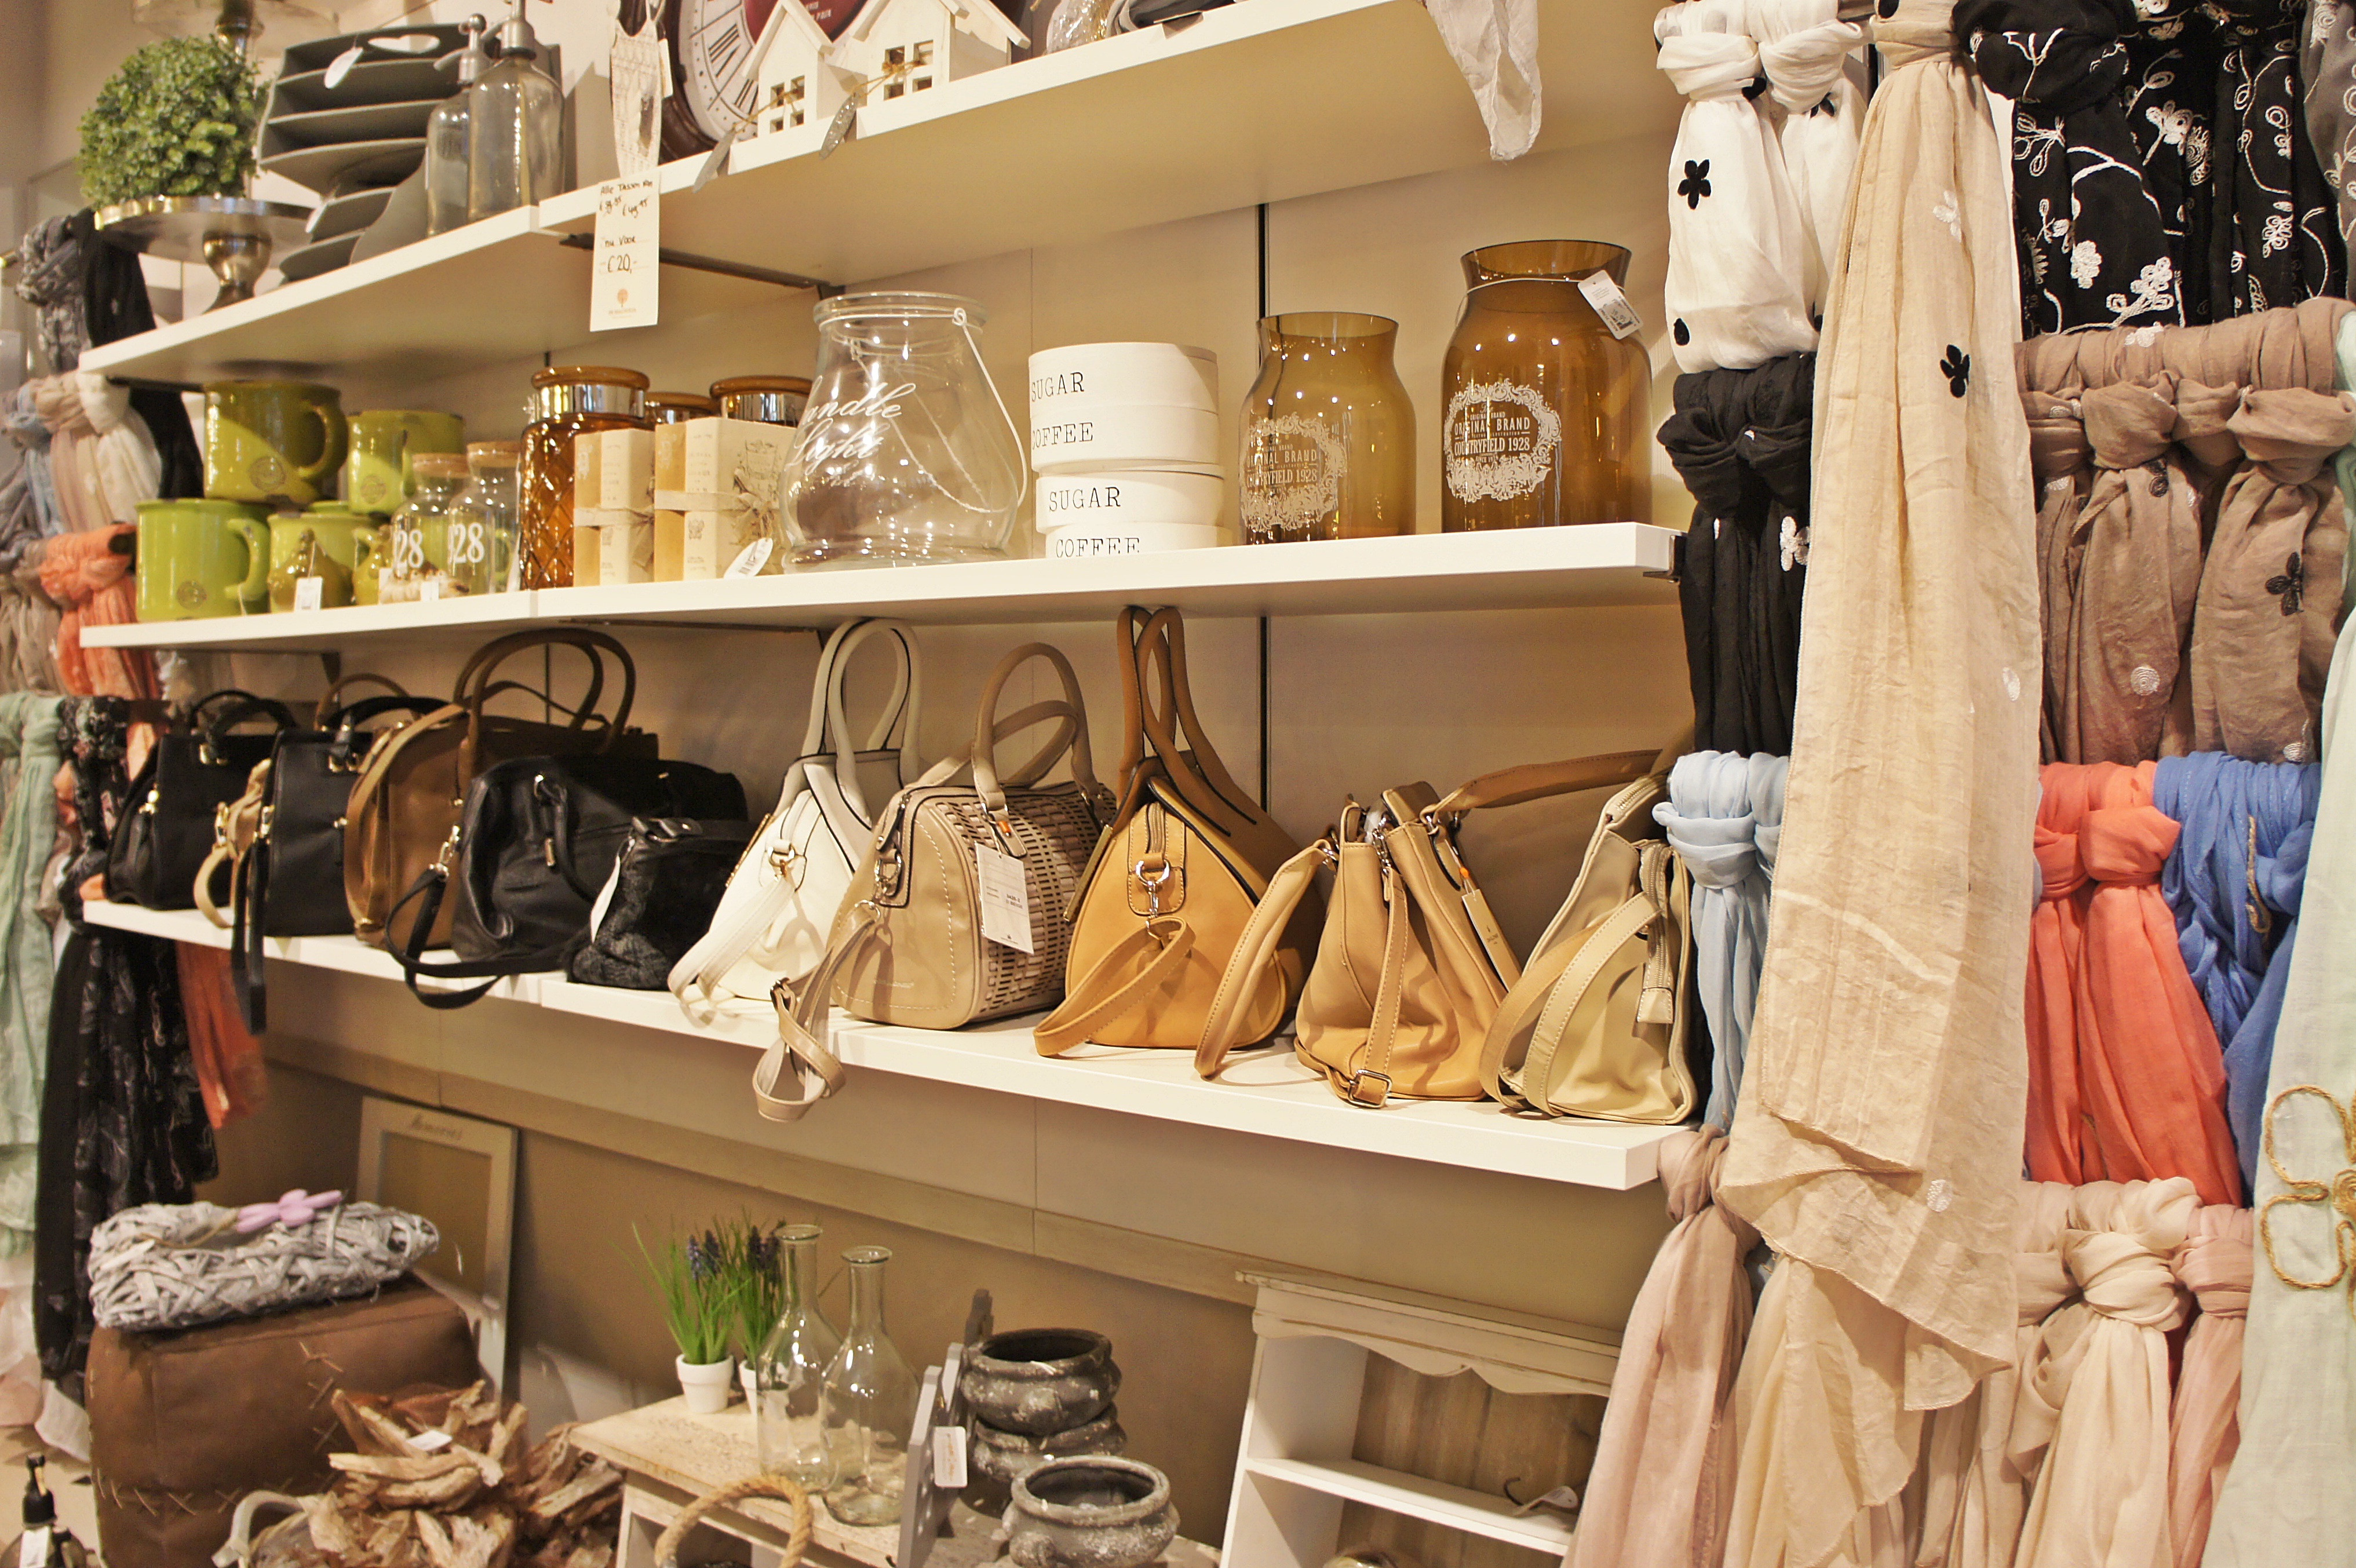
window, room, colorful, boutique, closet, retail, bags